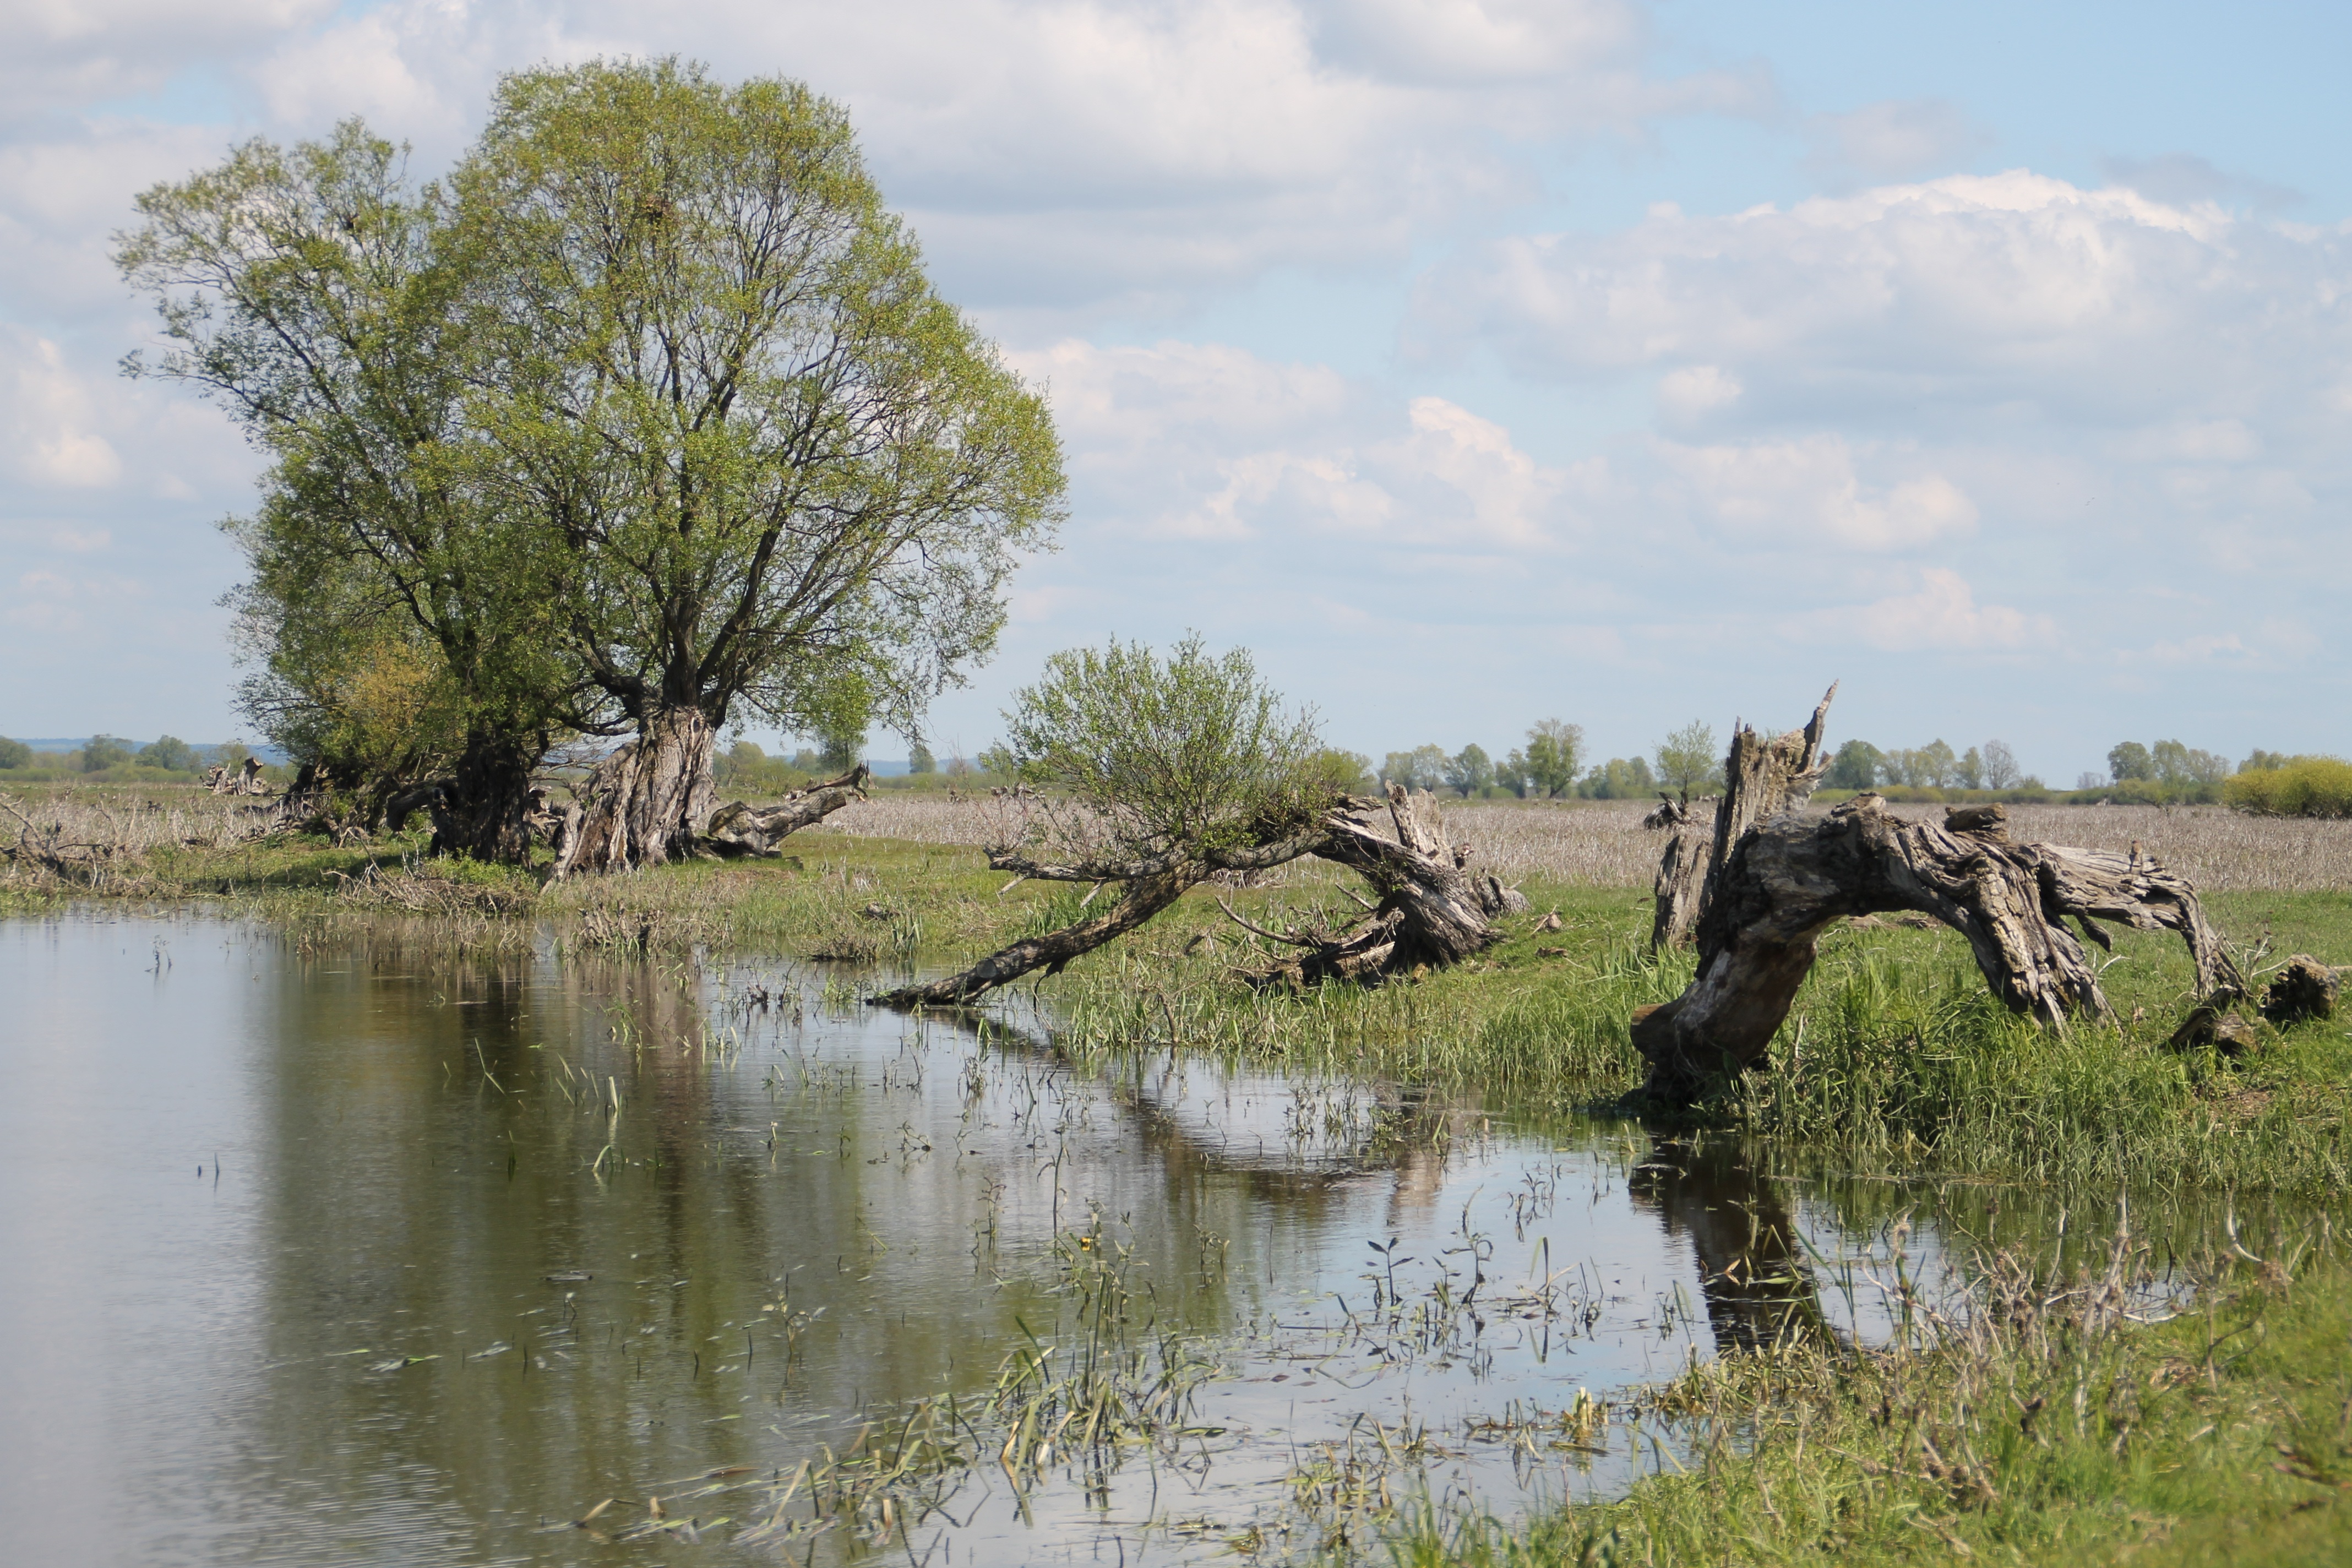
tree, marsh, swamp, countryside, river, pond, wildlife, reflection, savanna, waterway, willow, poland, wetland, habitat, safari, rural area, warta, woody plant